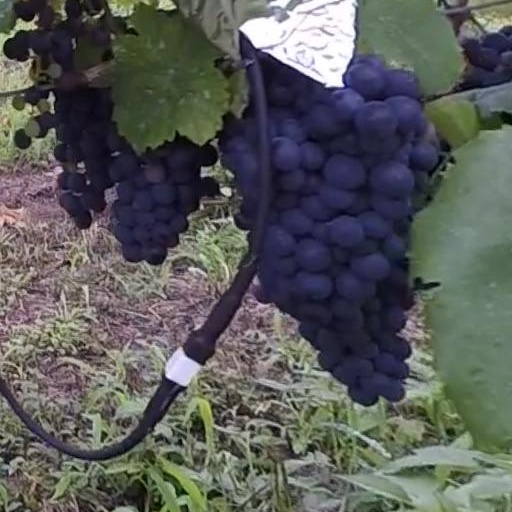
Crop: grape